Álvaro de Zúñiga y Guzmán

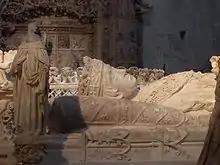
Tomb of John II of Castile in Burgos.

As a child, Álvaro de Zúñiga y Guzmán was the "donzel" of John II of Castille. In his youth, he collaborated with his father in the fight against Álvaro de Luna, Constable of Castile and Favourite of John, over whom he had great influence. On 22 May 1430 Álvaro was named king and appointed Álvaro "alguacil mayor" of Castile.